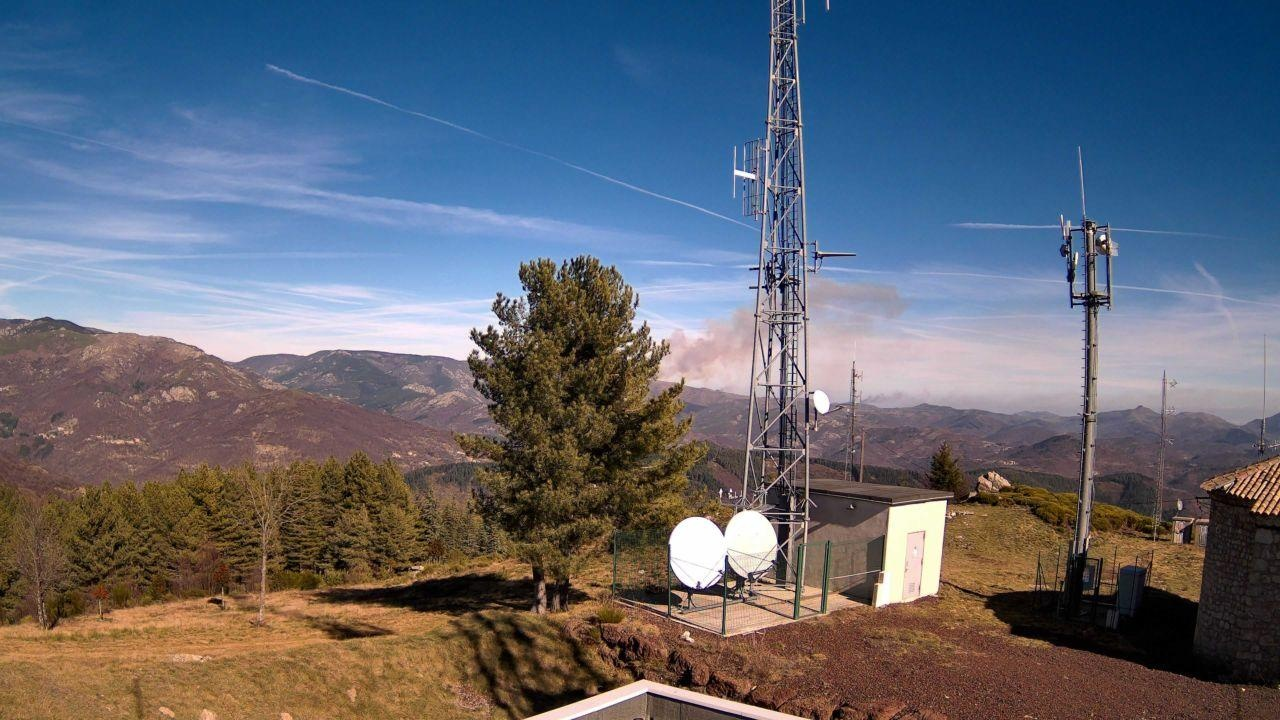
Fire: no
Smoke: yes